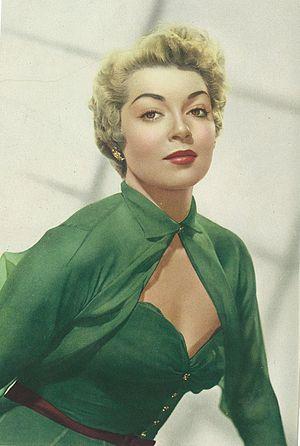
Lana Turner, de son vrai nom Julia Jean Mildred Frances Turner, est une actrice américaine de cinéma, née le 8 février 1921 à Wallace dans l'Idaho et morte le 29 juin 1995 dans le quartier de Century City à Los Angeles en Californie.